Louis W. Yemm

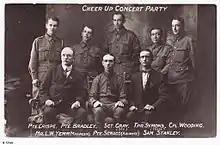
Cheer-Up concert party 1917.Sam Stanley was the stage name of Samuel George Forrester.

Yemm was to become a useful member of this organization, founded in South Australia by Mrs A. Seager, with thousands of members throughout the State, almost all adult women. Their mission was selflessly to provide comforts and encouragement for servicemen in the State, whether departing, on furlough or returned.